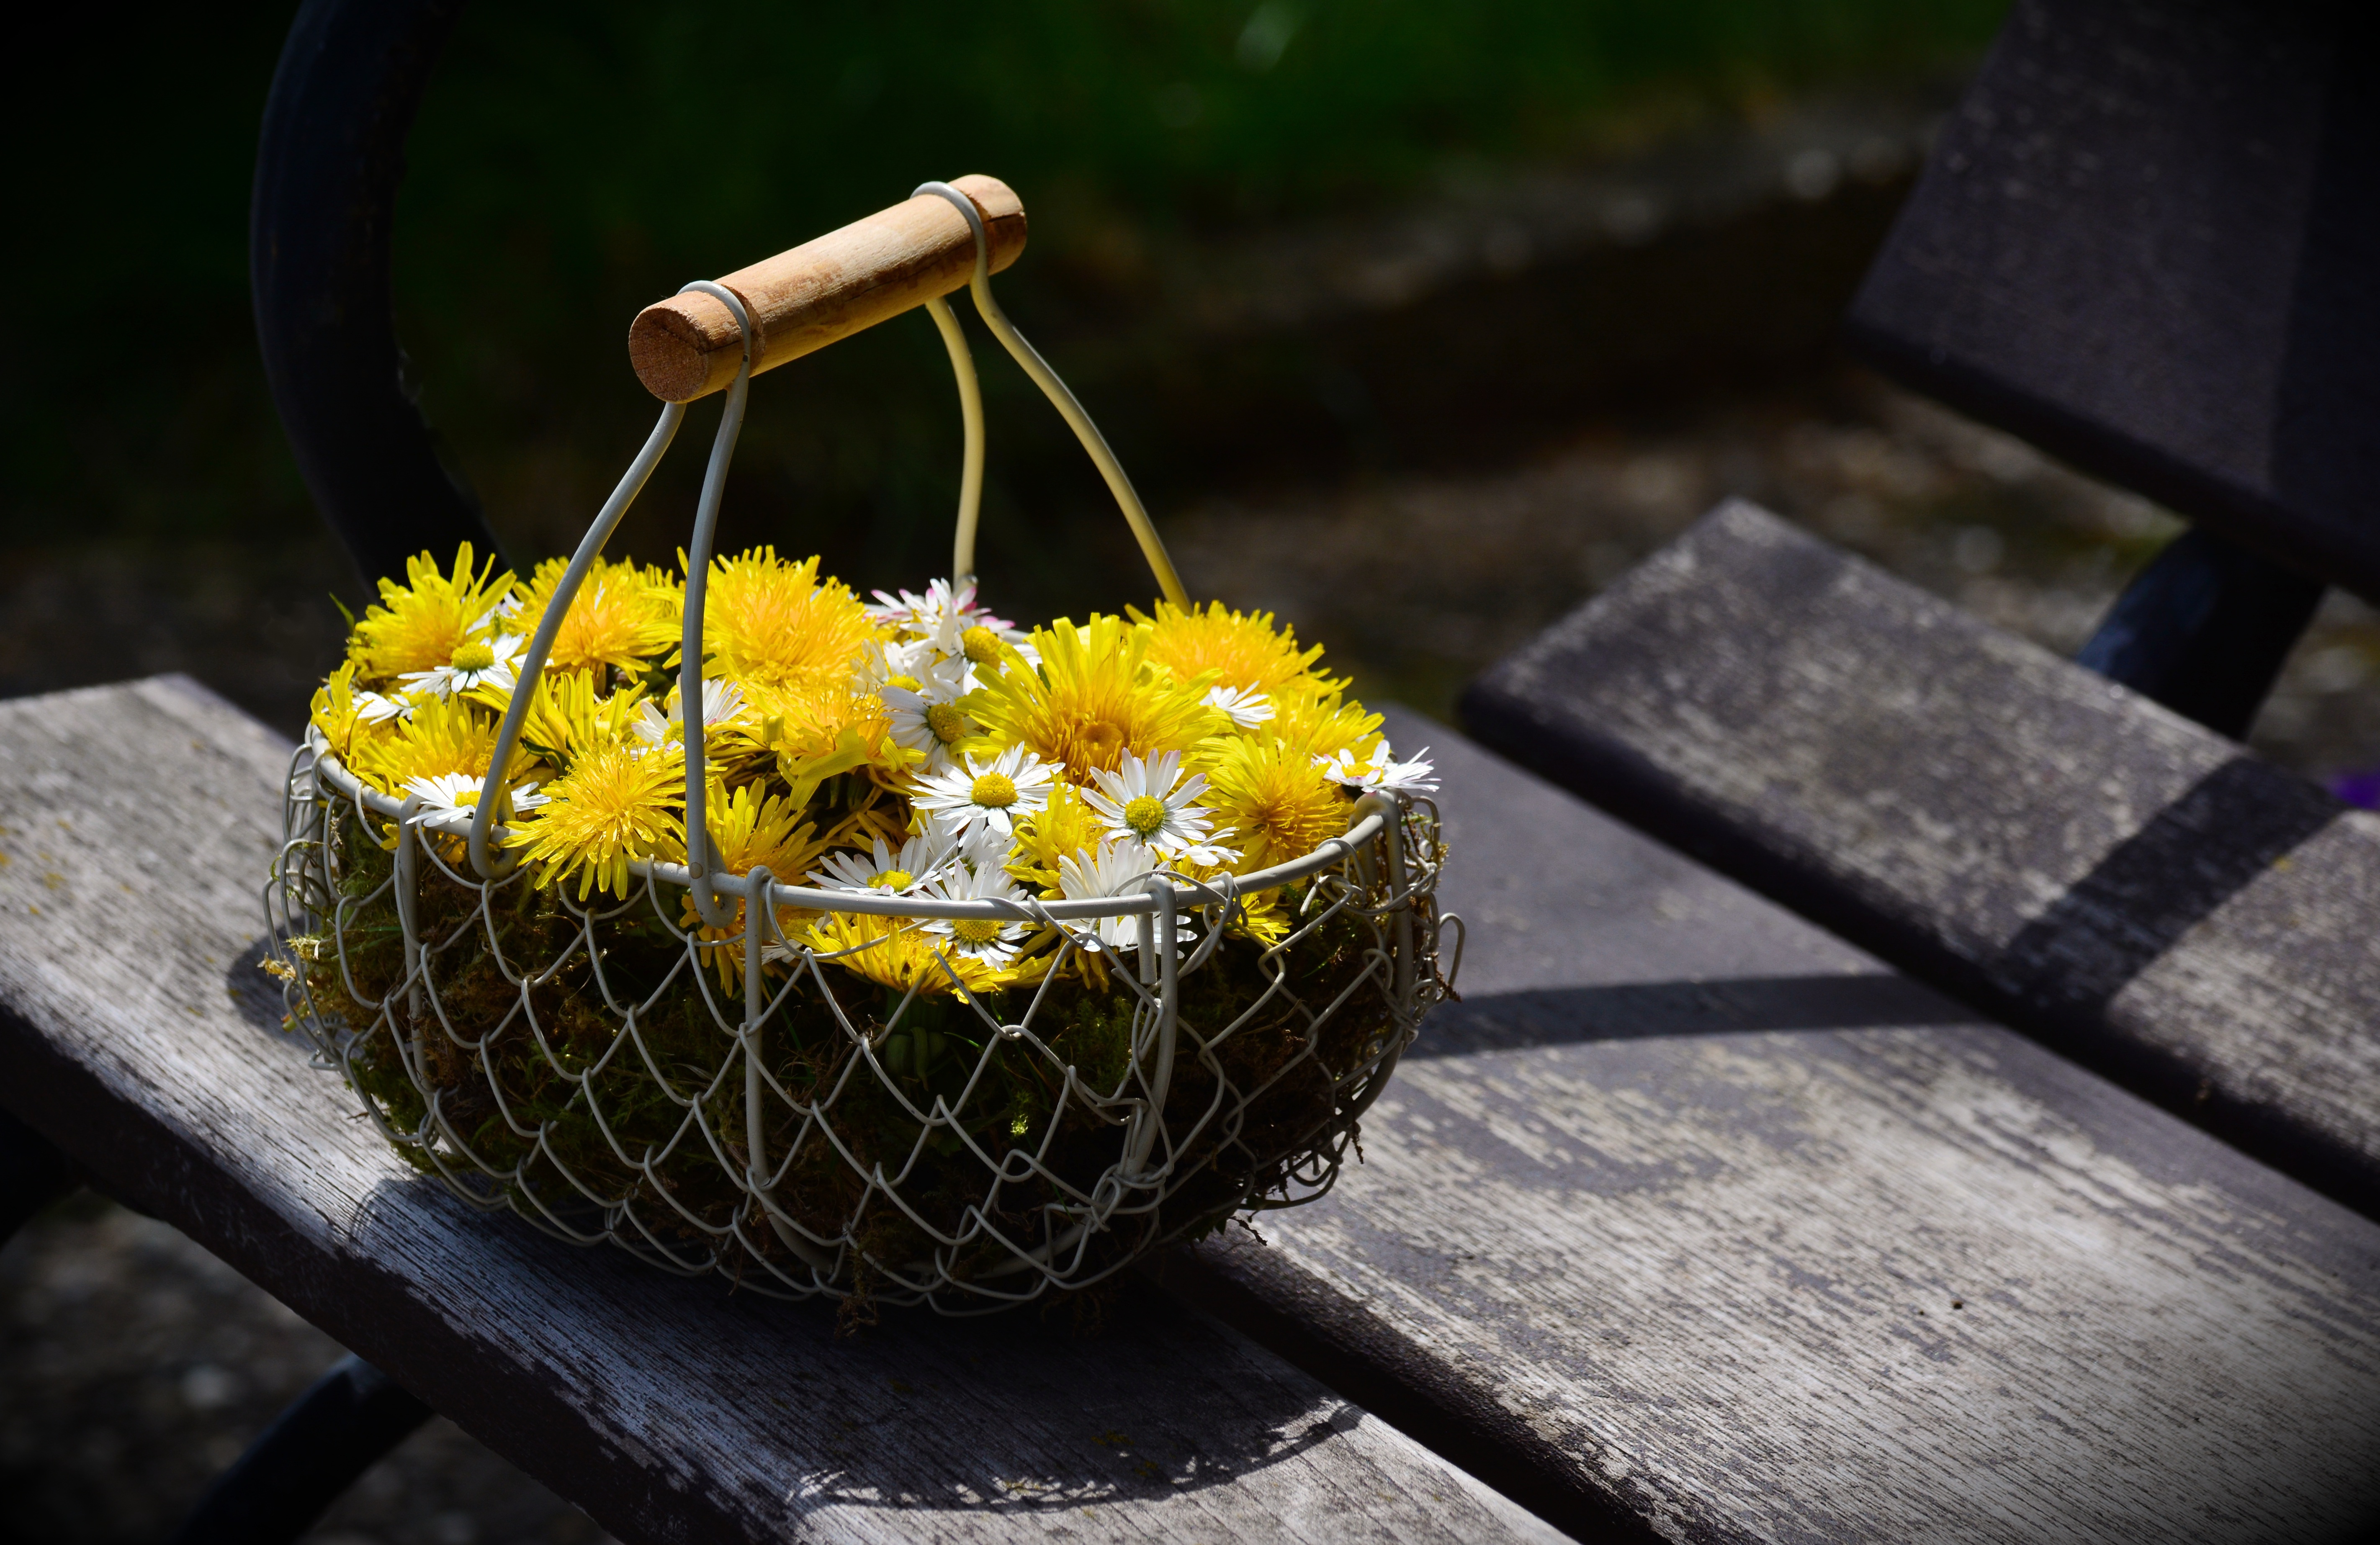
plant, dandelion, leaf, flower, daisy, spring, green, produce, autumn, yellow, lighting, flora, still life, flowers, floral greeting, floristry, macro photography, mother's day, flower basket, still life photography